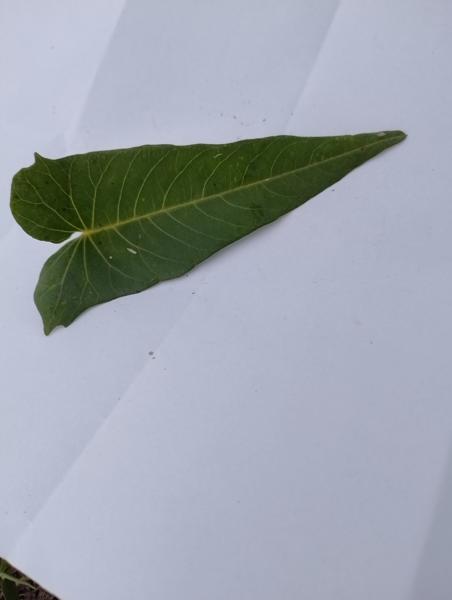
Weed species: Ipomoea aquatic